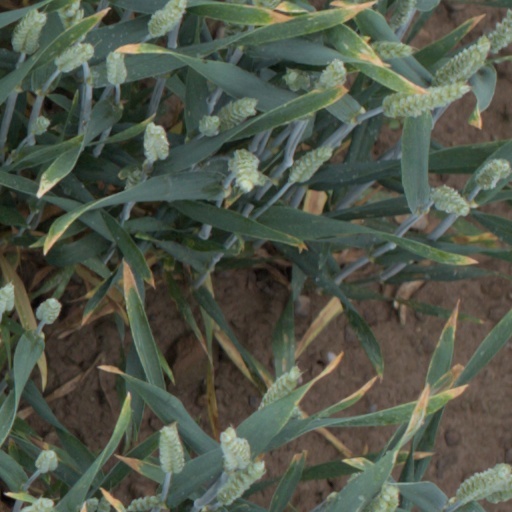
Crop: wheat